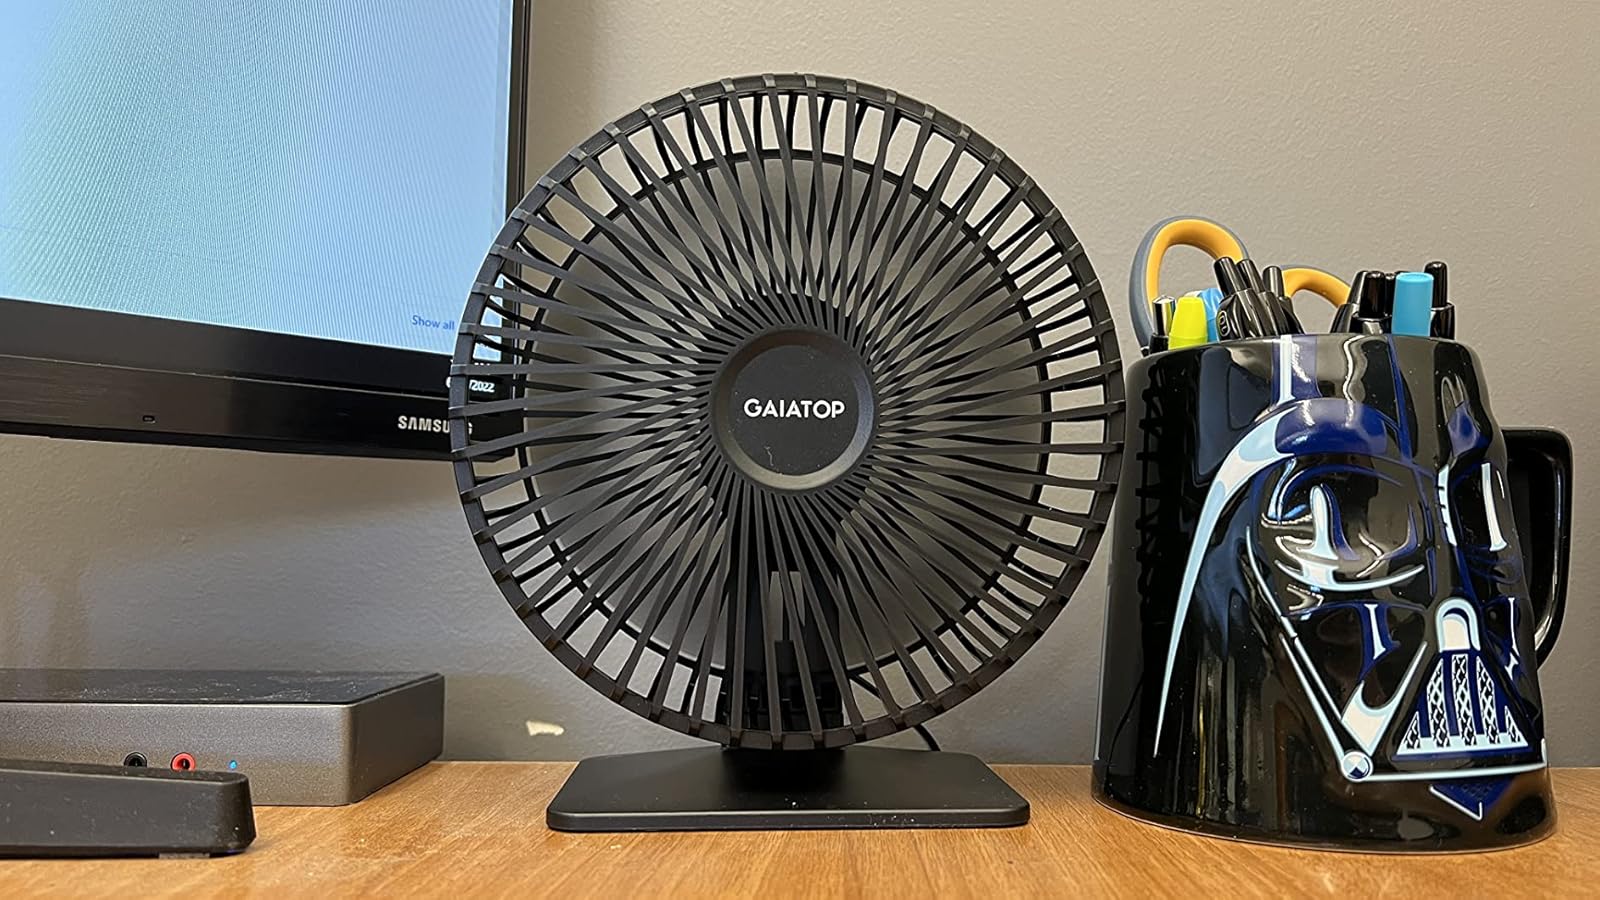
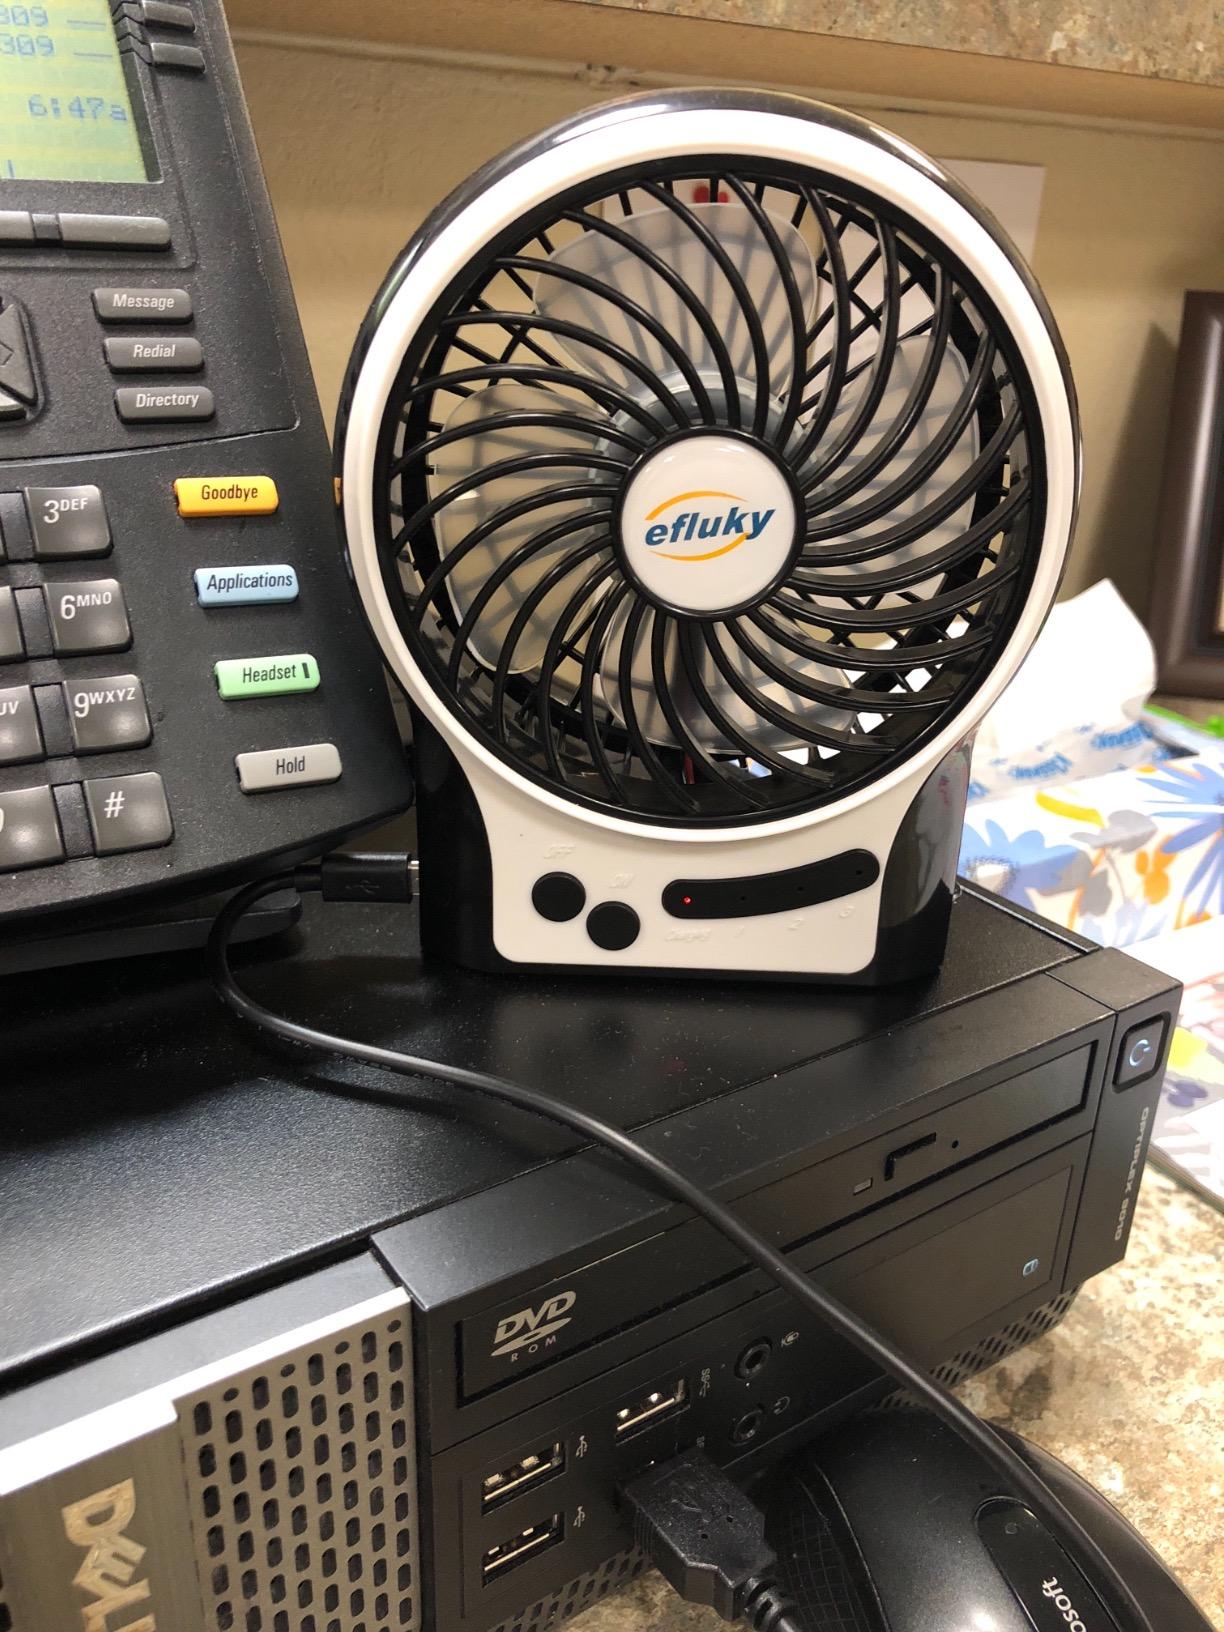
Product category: fan
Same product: no